Zvonimir Soldo

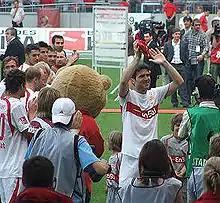
Zvonimir Soldo at his Bundesliga farewell match

Soldo made his Bundesliga debut on 17 August 1996 against FC Schalke 04. This was